Smeltertown, Texas

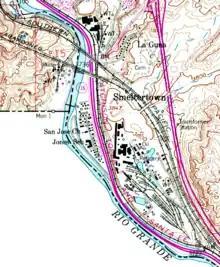
Topo map of Smeltertown, Texas, from 1955 1:24000 USGS topo map with 1975 updates. The small area labeled "La Guna" is now known as "La Calavera" or "Skull Canyon", for its location by the Smeltertown Cemetery.

Smeltertown was a residential community in El Paso County, Texas, housing the workers of the ASARCO smelter and their families, between El Paso and the Texas borders with Mexico and New Mexico.